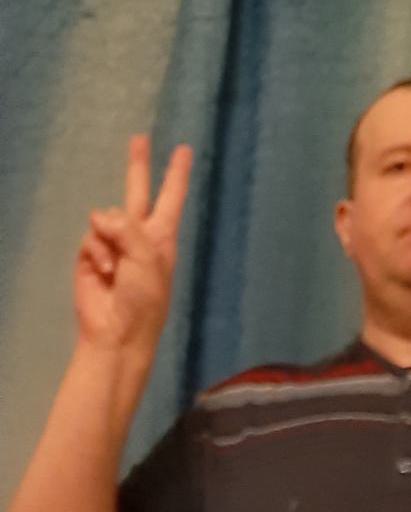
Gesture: peace